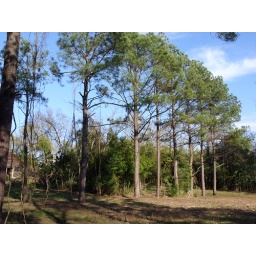
awesome pine trees midways back behind my house and 3 acres in town